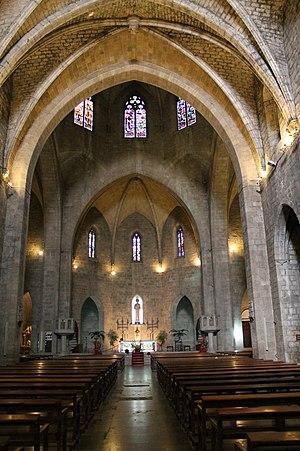
Eglise Sant Pere à FIGUERES (Catalunya)
Figueras ou Figueres est une ville du nord de la Catalogne en Espagne. C'est la capitale de la comarque de l'Alt Empordà dans la province de Gérone. La ville compte 44 255 habitants en 2010 et est connue pour abriter le musée Salvador Dalí et la plus grande forteresse d'Europe, le château de Sant Ferran.